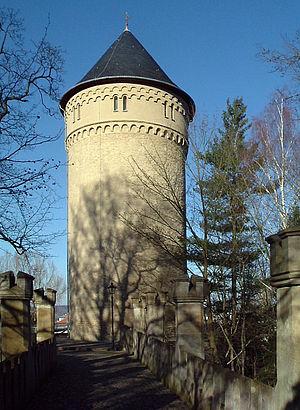
Le château d'Osterstein est un château fort allemand situé sur la Hainberg à Untermhaus qui dépend aujourd'hui de la municipalité de Gera. Ce château était autrefois la résidence des princes de Reuss de la branche cadette.